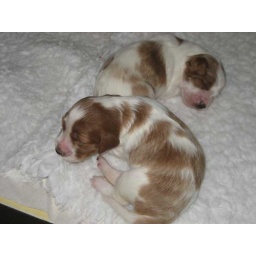
girl in front boy in the back